Max Planck Institute for Legal History and Legal Theory

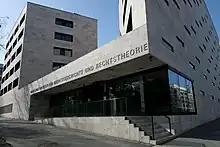
Institute building with the new name: "for Legal History and Legal Theory" since 2021

The founding director of the institute was Helmut Coing (1964–1980). Dieter Simon (1980–2003), Walter Wilhelm (1970–1994), Michael Stolleis (1991–2006) and Marie Theres Fögen (2001–2008) later became directors of the institute. After having retired in 2006 again Michael Stolleis became managing director of the Institute until 2009. In 2010 Thomas Duve, the new director and Scientific Member, took over the institute's management. In 2014, Stefan Vogenauer joined the Directorate. Marietta Auer joined the institute as director on September 1, 2020, and has since directed a third department of legal theory. At the turn of 2020/2021, the institute was renamed and has since been known as the "Max Planck Institute for Legal History and Legal Theory".